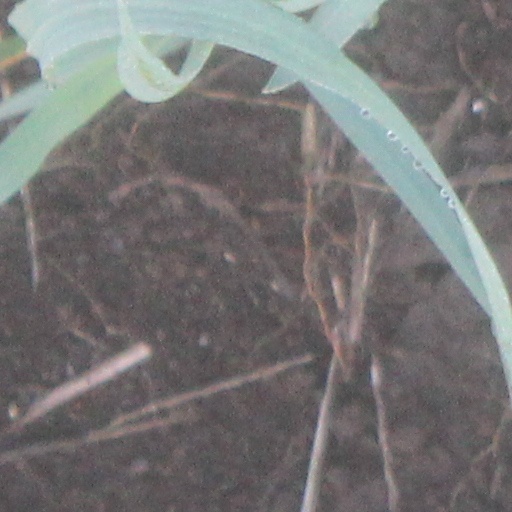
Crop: wheat